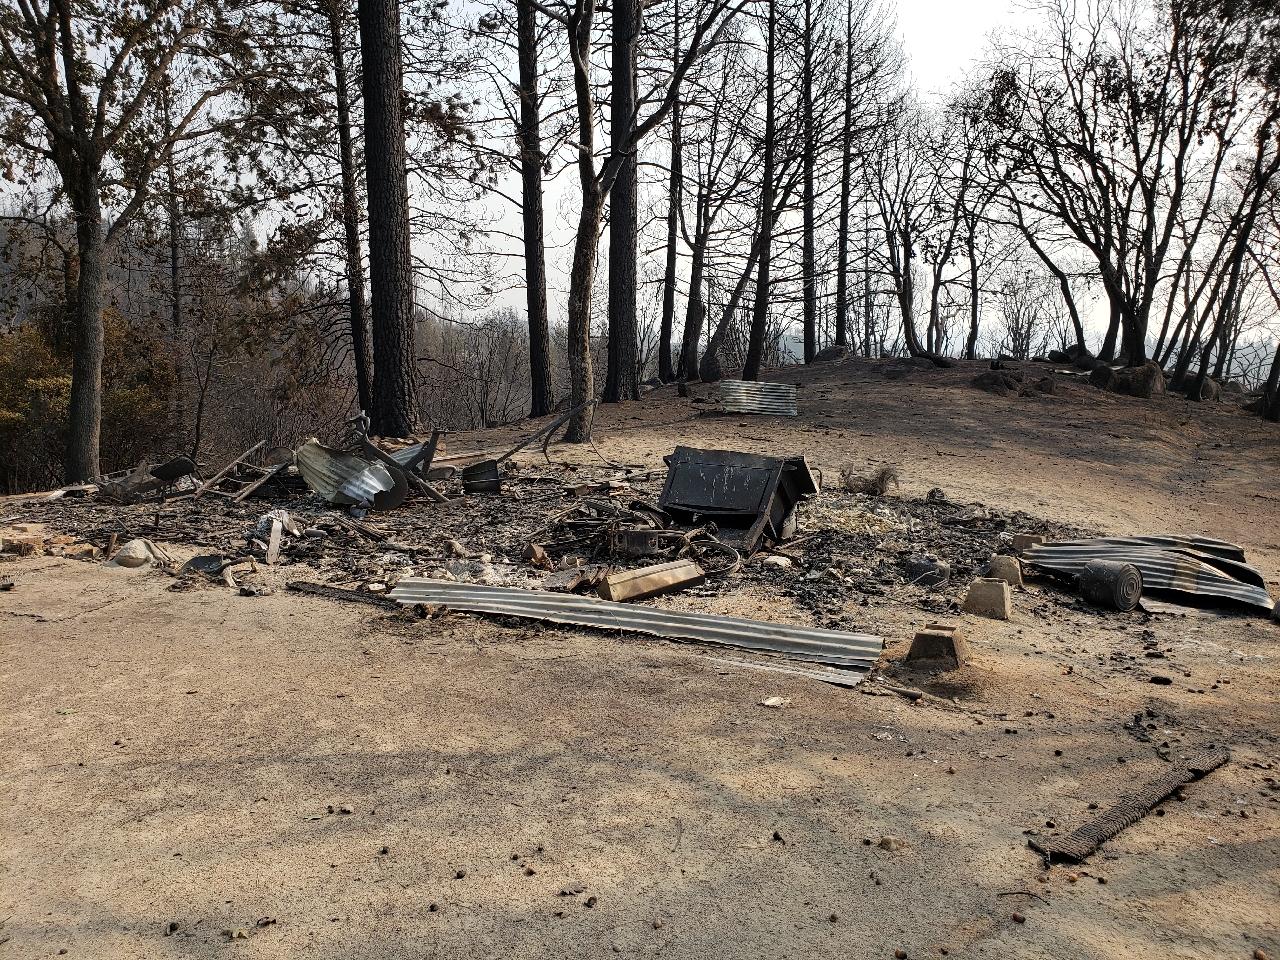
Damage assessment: destroyed